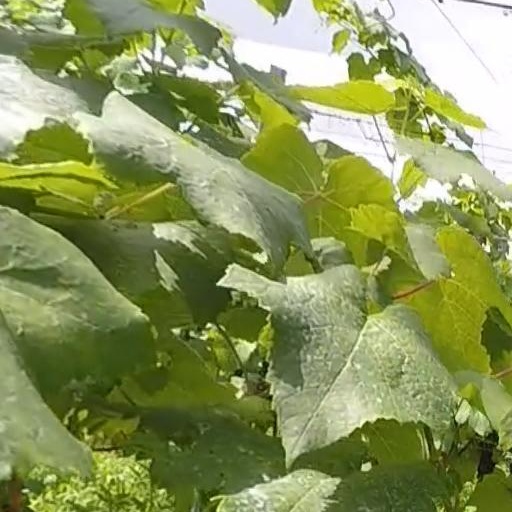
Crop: grape